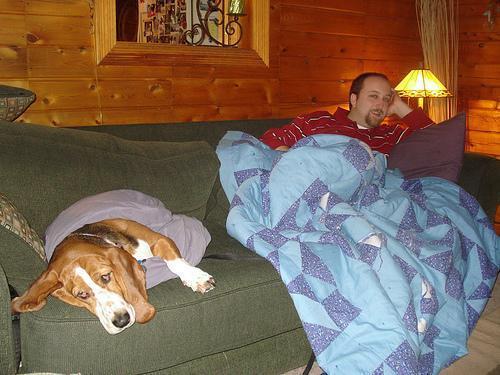
basset hound